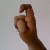
The image shows a hand gesture representing the letter 'X' in Indian Sign Language.